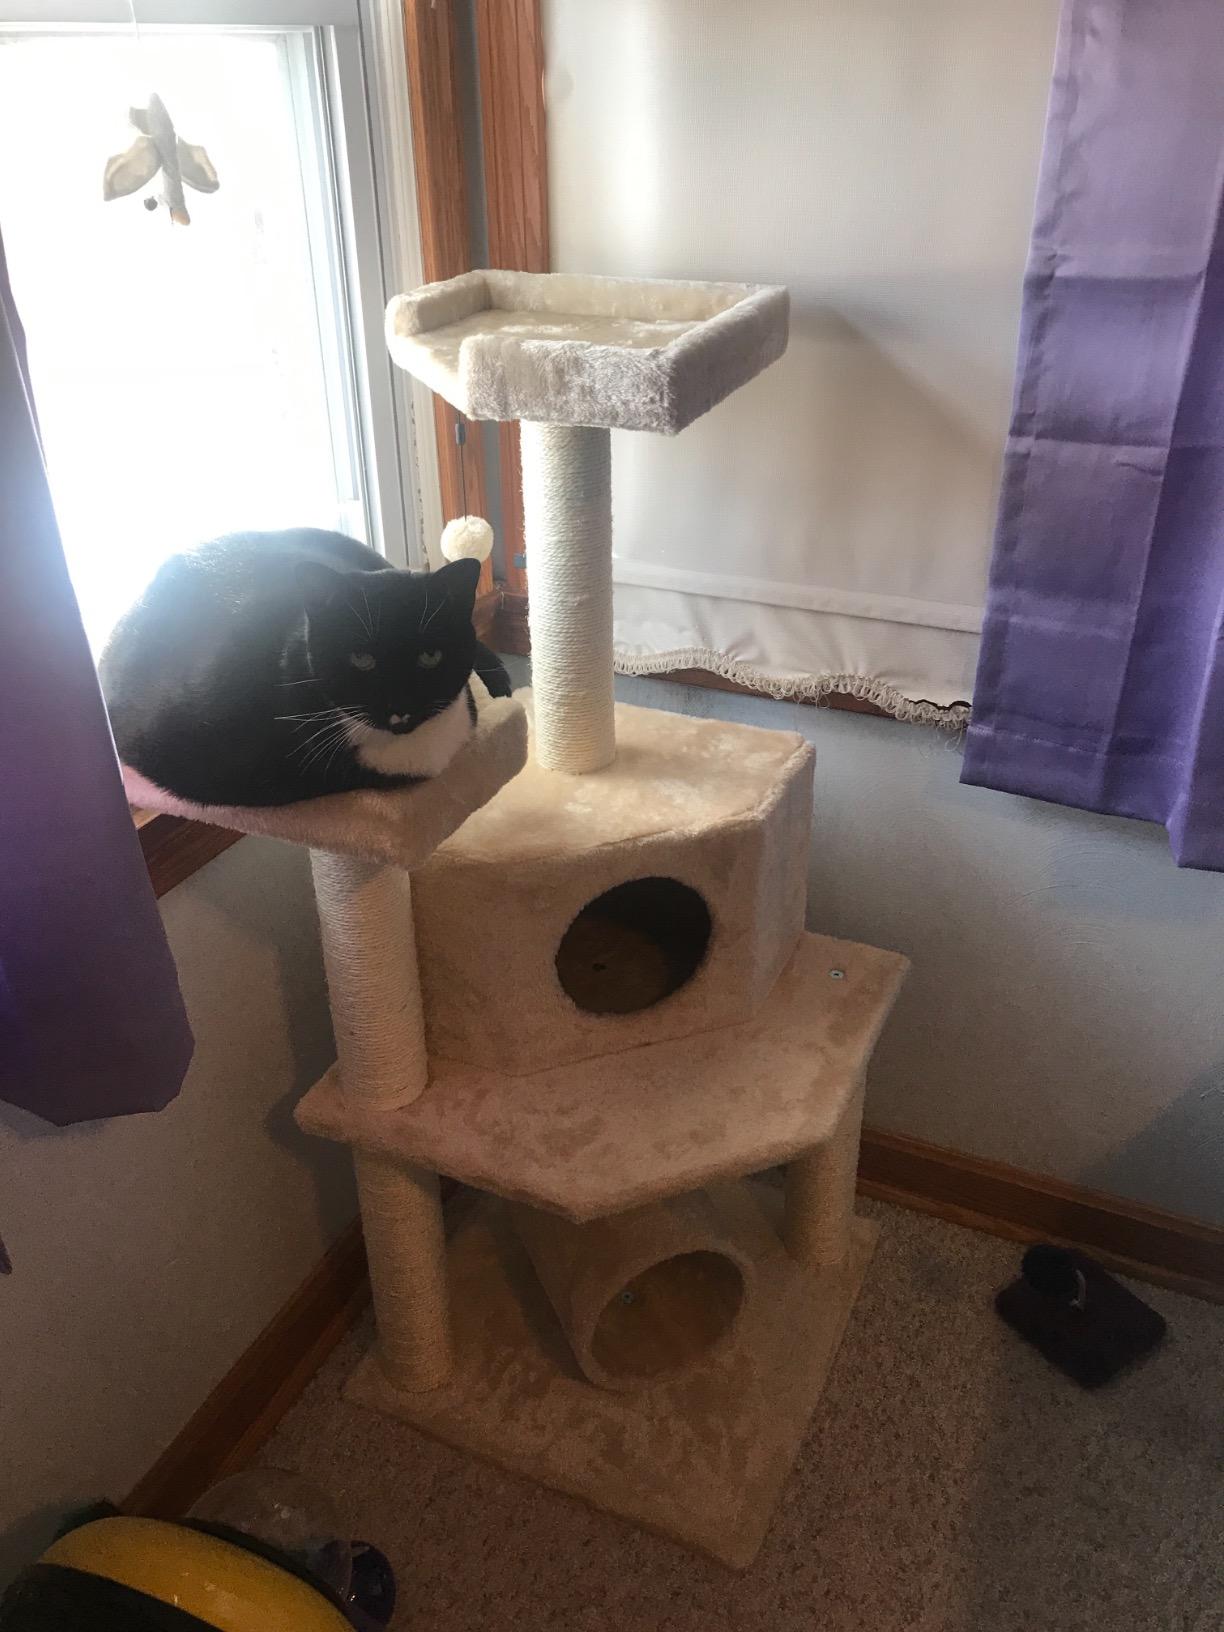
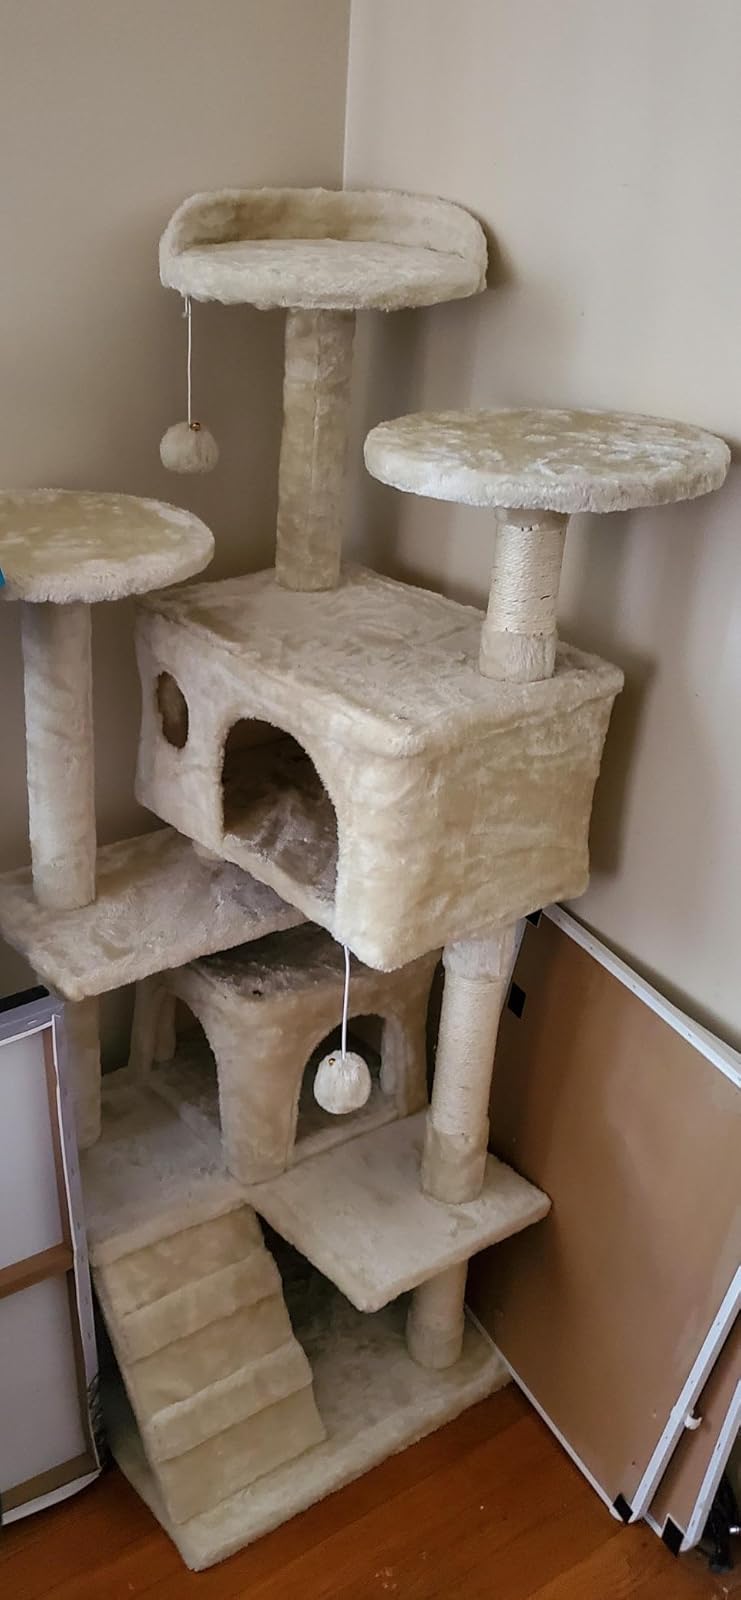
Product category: items_cat tree
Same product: no